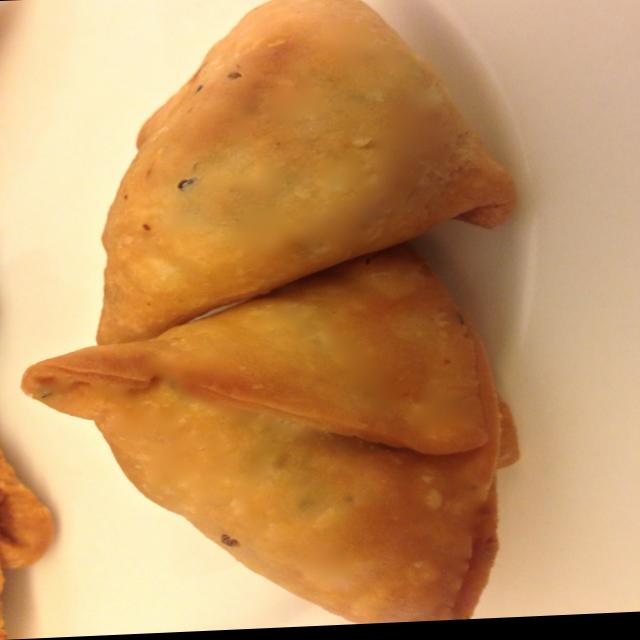
Dish: samosa